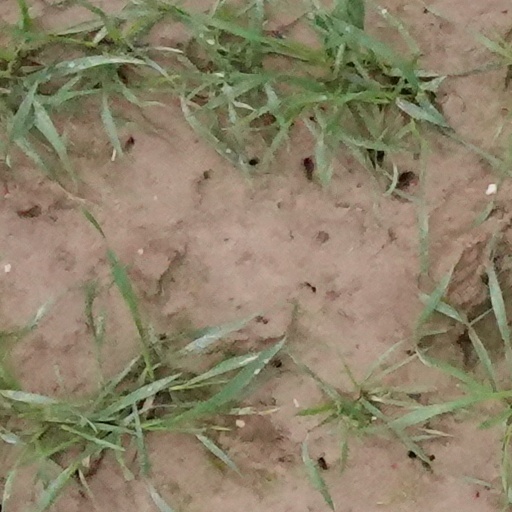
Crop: wheat